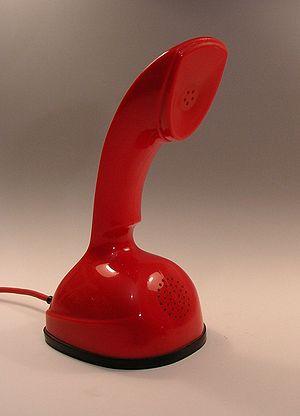
Secret Story est une émission française de télé réalité diffusée du 23 juin 2007 au 7 décembre 2017. D'abord en prime-time sur TF1, avant de basculer partiellement sur NT1 en 2015 puis totalement en 2016 et 2017. La présentation est assurée par Benjamin Castaldi jusqu'en 2014, puis il fut relayé par Christophe Beaugrand à partir de 2015.